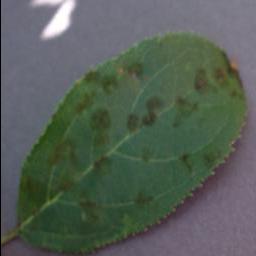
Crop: apple
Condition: scab